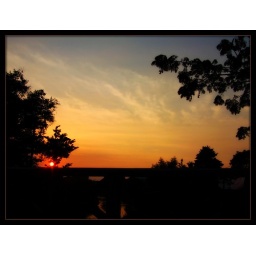
Sunset viewed from the bridge over the river Ciliwung ( FP/ explore #323 )